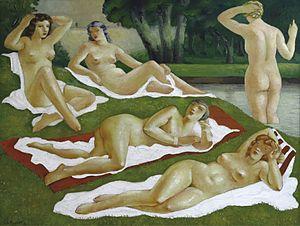
Sava Šumanović ou Sava Choumanovitch était un peintre serbe du XXᵉ siècle.